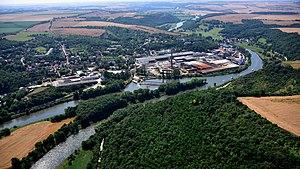
Rothenburg est un village et une ancienne municipalité dans l'arrondissement de Saale à Saxe-Anhalt en Allemagne. Depuis le 1ᵉʳ janvier 2011, il fait partie de la ville Löbejün-Wettin. Le Rothenburg Ferry, un bac à câble, franchit la rivière Saale à Rothenburg.